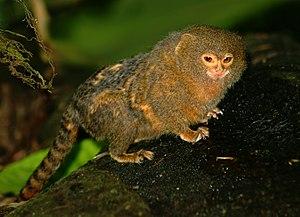
Le ouistiti pygmée, parfois appelé ouistiti mignon ou ouistiti nain, est une espèce de primates de la famille des Callitrichidae.
Les Ouistitis ou Callitriches sont un genre de singes du Nouveau Monde de la famille des Callitrichidae. Le long de la côte est du Brésil et au sud de l’Amazone, les ouistitis se sont diversifiés en une vingtaine d'espèces pesant entre 120 et 400 g et leur pelage peut être blanc, sombre ou bien encore agouti. Il est probable que d’autres espèces de ouistitis existent dans les régions mal connues qui s’étendent, d’ouest en est, du Rio Madeira au Rio Xingu.
Voici la liste des primates par population.